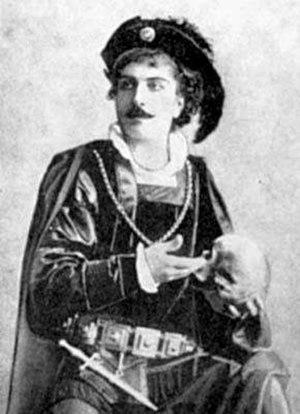
Bédros Atamian, né le 21 décembre 1849 à Ghalathia et mort le 4 juin 1891 à Constantinople, est un acteur arménien ottoman.